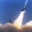
Label: rocket